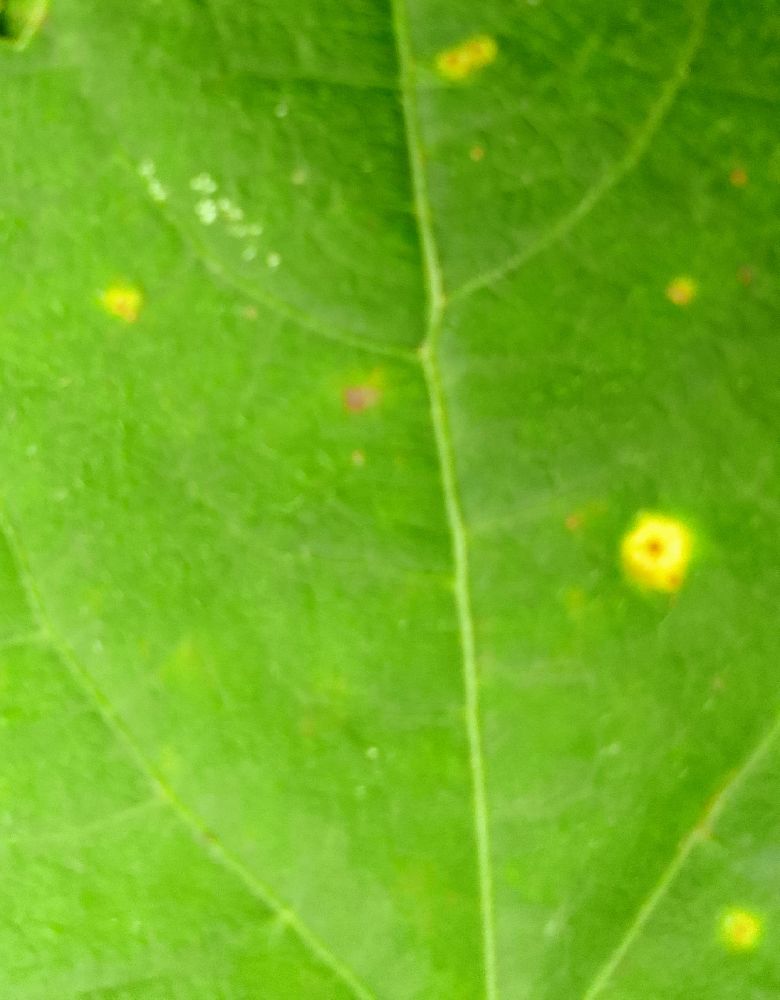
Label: rust